Domovina (newspaper)

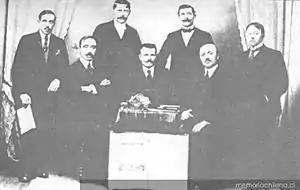
The editorial board of "Domovina" in 1916.

In September 1911, the newspaper retook the name "Domovina," continuing under that name until its termination on December 29, 1917.